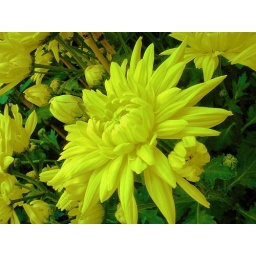
In the month of the Chinese New Year, you can see a lot of these flowers in pots in Hongkong.